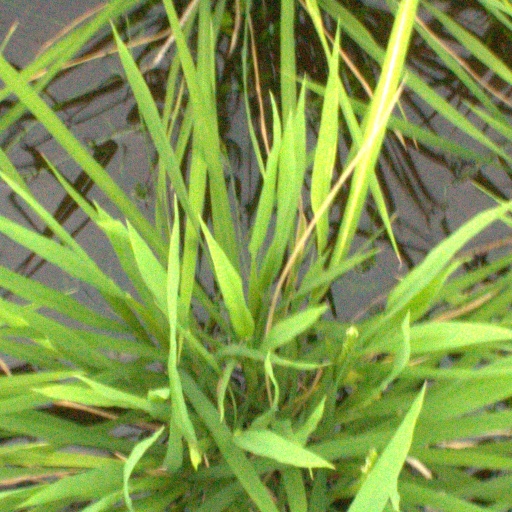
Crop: rice